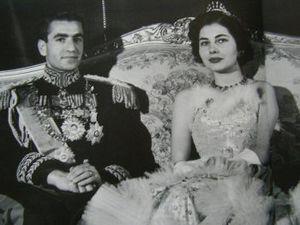
Mohammad Reza Chah Pahlavi ou Muhammad Rizā Shāh Pahlevi dit Aryamehr, né le 26 octobre 1919 à Téhéran et mort le 27 juillet 1980 au Caire, était le second et dernier monarque de la dynastie Pahlavi de la monarchie iranienne. Dernier chah d'Iran, il régne du 16 septembre 1941 au 11 février 1979. Contraint à l'exil le 16 janvier 1979, Mohammad Reza Pahlavi est remplacé par un conseil royal et renversé par la Révolution iranienne, mais n'abdique jamais officiellement. Il succéde à son père, Reza Chah, lorsque ce dernier, jugé trop proche de l'Allemagne nazie, est contraint d'abdiquer en septembre 1941 lors de l'invasion anglo-soviétique de l'Iran. Au lendemain de la Seconde Guerre mondiale, le jeune chah est confronté aux tentatives sécessionnistes dans les provinces du nord-est lors de la crise irano-soviétique et aux rébellions tribales dans le sud du pays. Mohammad Reza Pahlavi se rapproche par la suite des États-Unis et entretient des liens très étroits avec la Maison-Blanche, en particulier avec les présidents Dwight Eisenhower et Richard Nixon.